Khosrow I

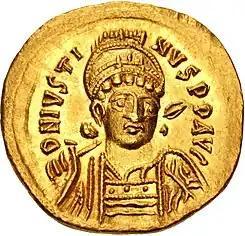
Solidus of the Byzantine emperor Justin I.

In , Kavad, in order to secure the succession of Khosrow, whose position was threatened by rival brothers and the Mazdakite sect, proposed that Emperor Justin I adopt him. The proposal was initially greeted with enthusiasm by the Byzantine Emperor and his nephew, Justinian, but Justin's "quaestor", Proclus, opposed the move, due to the concern of Khosrow possibly later try to take over the Byzantine throne. The Byzantines instead made a counter-proposal to adopt Khosrow not as a Roman, but a barbarian. In the end the negotiations did not come to a consensus. Khosrow reportedly felt insulted by the Byzantines, and his attitude towards them deteriorated.